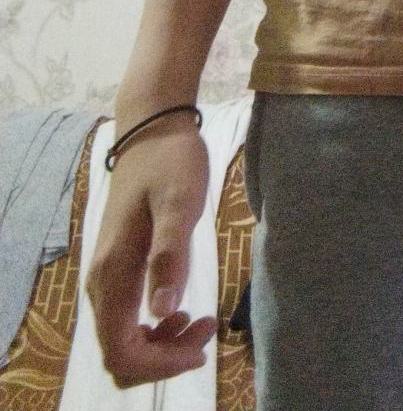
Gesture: no_gesture